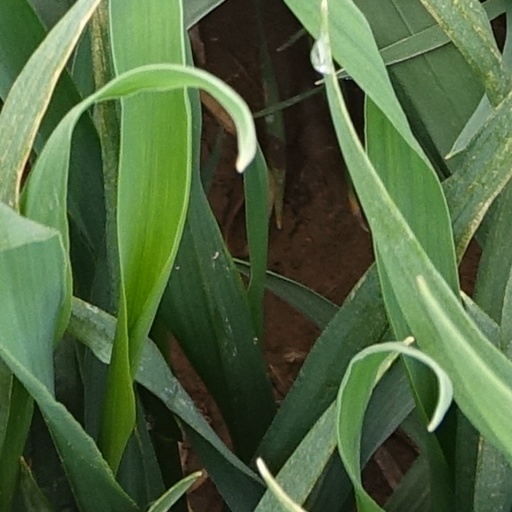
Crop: wheat